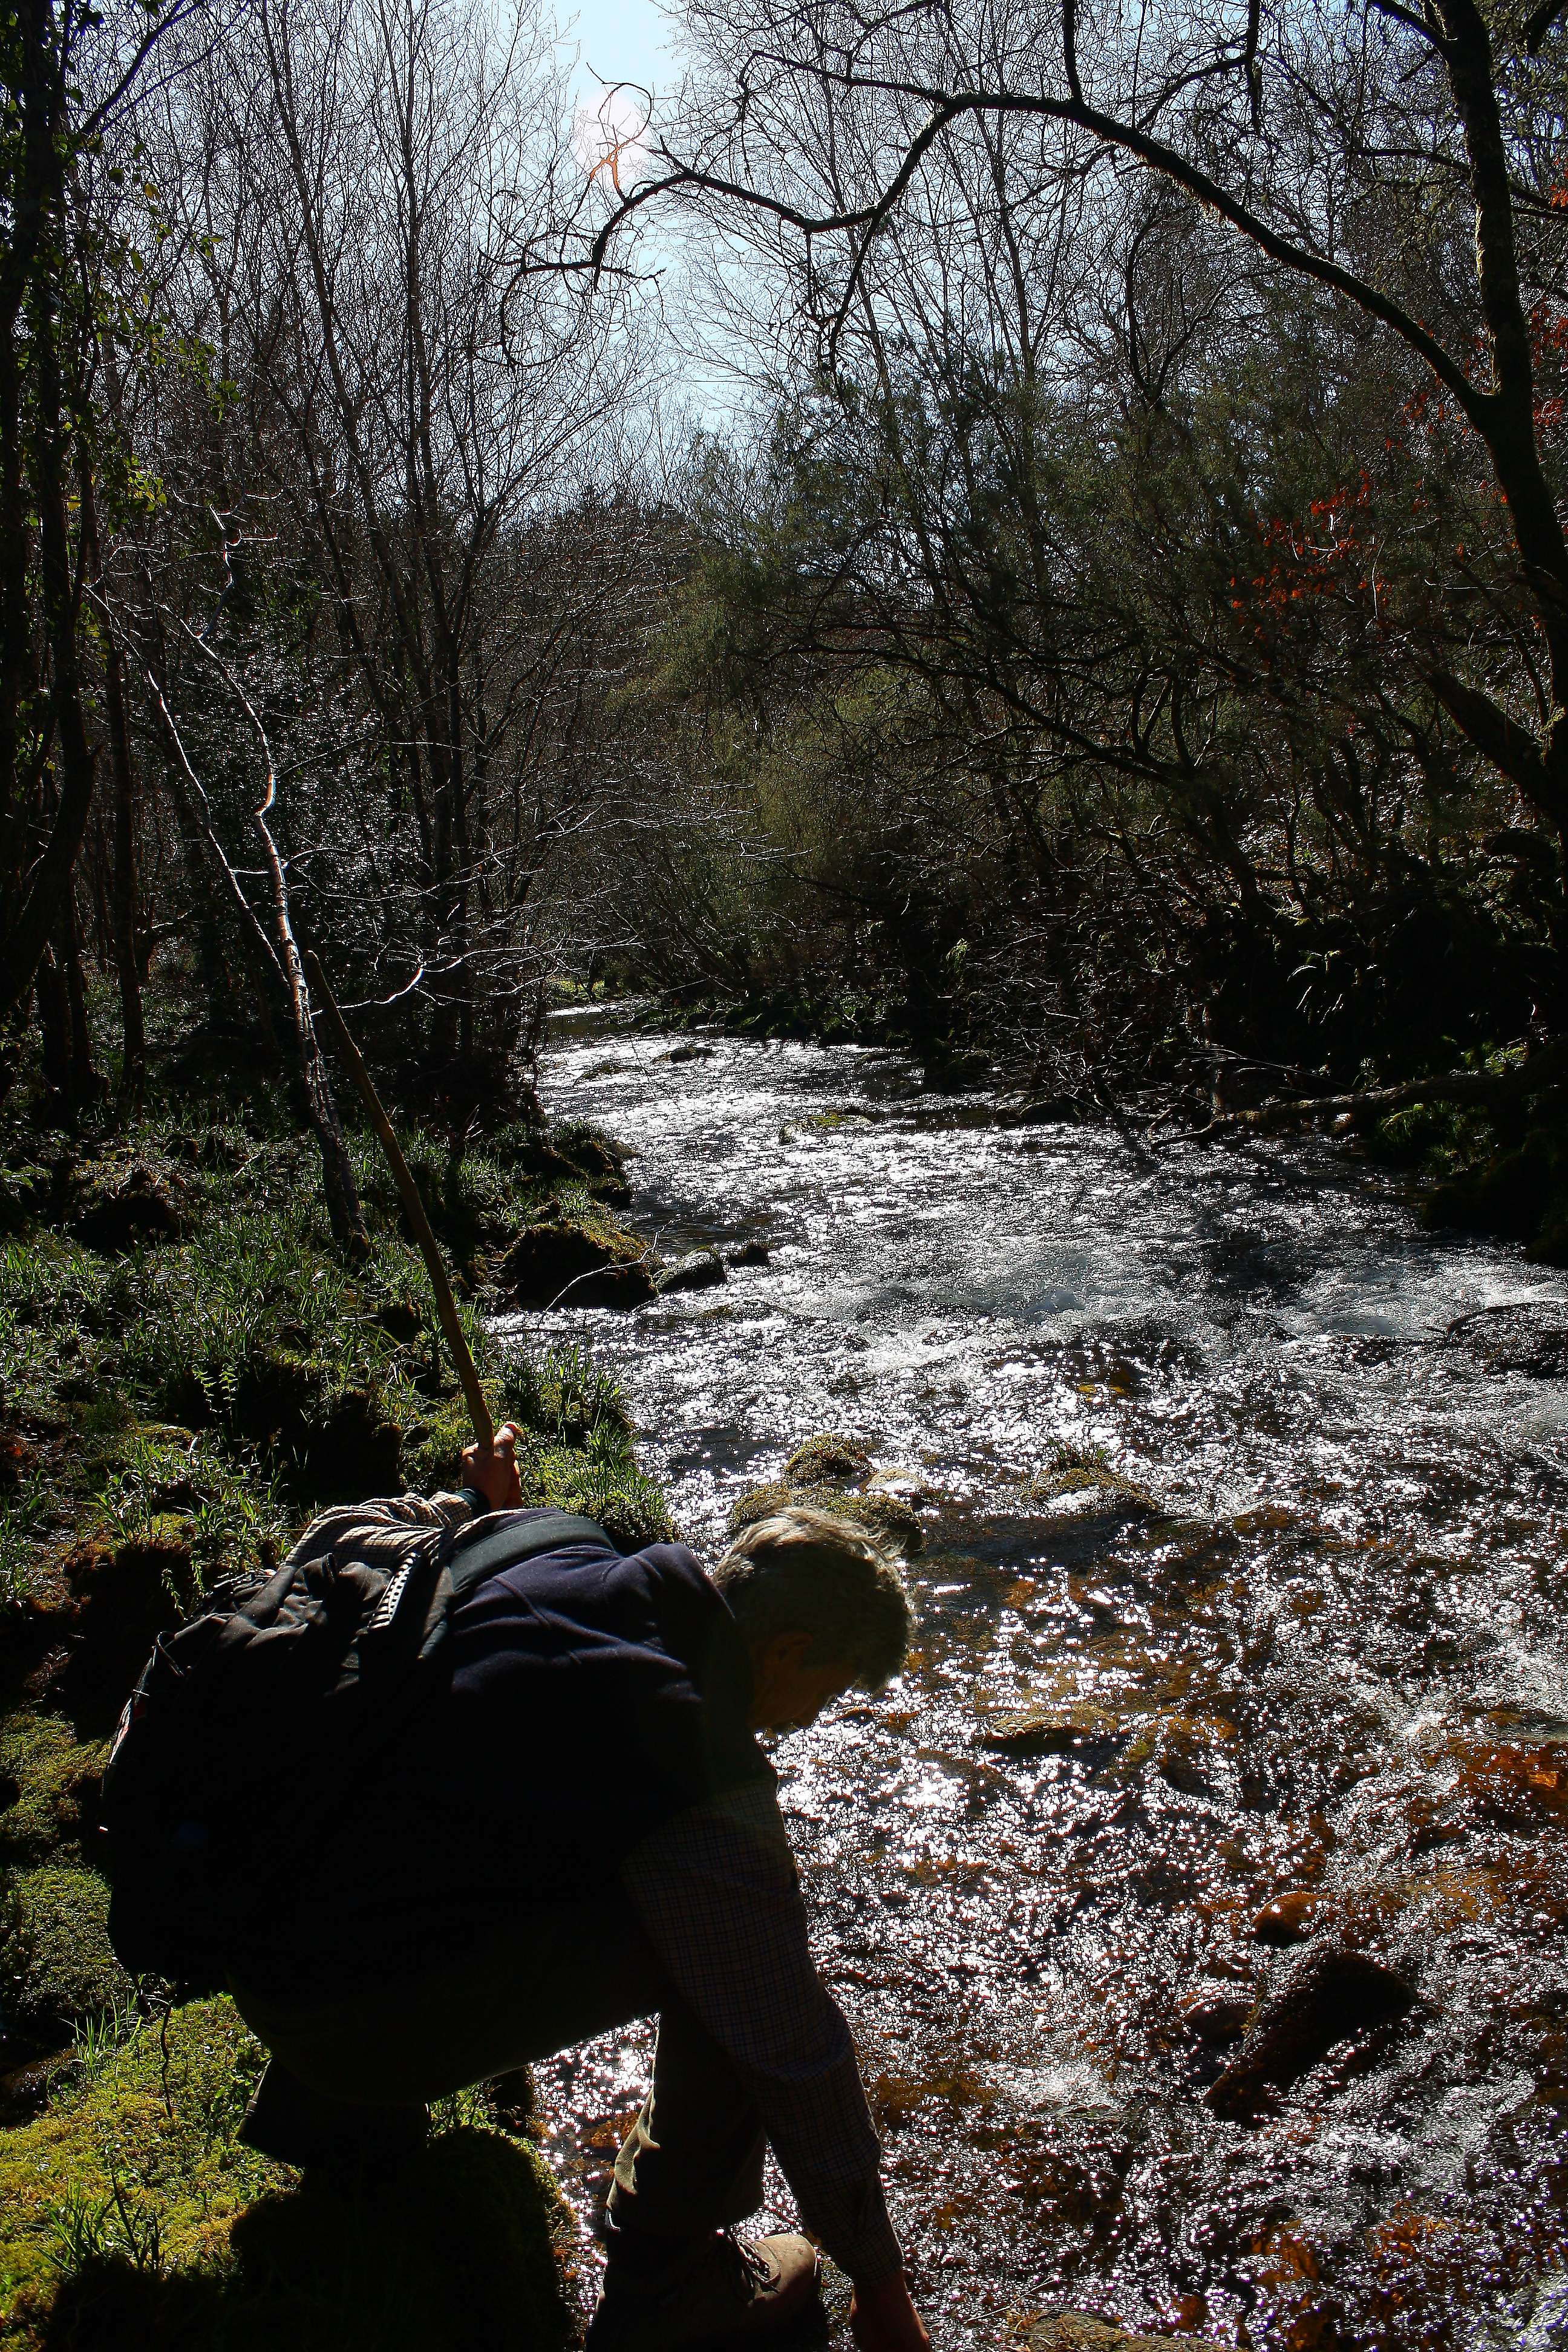
tree, water, nature, forest, rock, creek, wilderness, trail, leaf, flower, river, stream, autumn, rapid, season, woodland, water feature, ggl1, barbeira, natural environment